War of the Goldsmith's Daughter

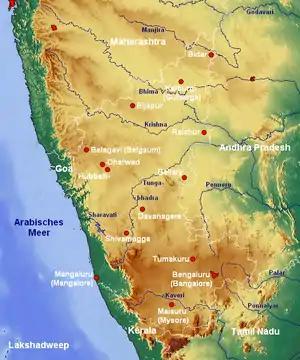
The map of Karnataka, including the Tungabhadra river

Upon the old Brahmin's return to Vijayanagar and his recounting of the failed mission, Deva Raya erupted in anger. He adamantly refused to accept defeat in such a manner, fearing ridicule within his own court. Accustomed to having his every command promptly obeyed, he could not tolerate being thwarted. Declaring his intention to satisfy his desires by force, Deva Raya announced to the Brahmin and his court that he would seize the girl who had rejected his engagement necklace, even if she resided beyond the Tungabhadra River. Moreover, he viewed this incident as aligning with his broader strategy for reclaiming the Doab, almost interpreting it as an auspicious sign.